Big Bullet

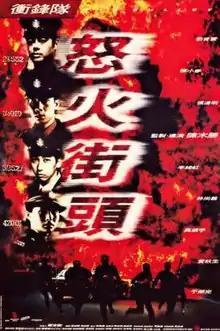
Hong Kong poster for "Big Bullet"

Big Bullet is a 1996 Hong Kong action film directed and produced by Benny Chan, and written by Benny Chan, Joe Ma and Susan Chan. It won awards for film editing at the 1996 Golden Horse Film Festival and the 16th Hong Kong Film Awards.